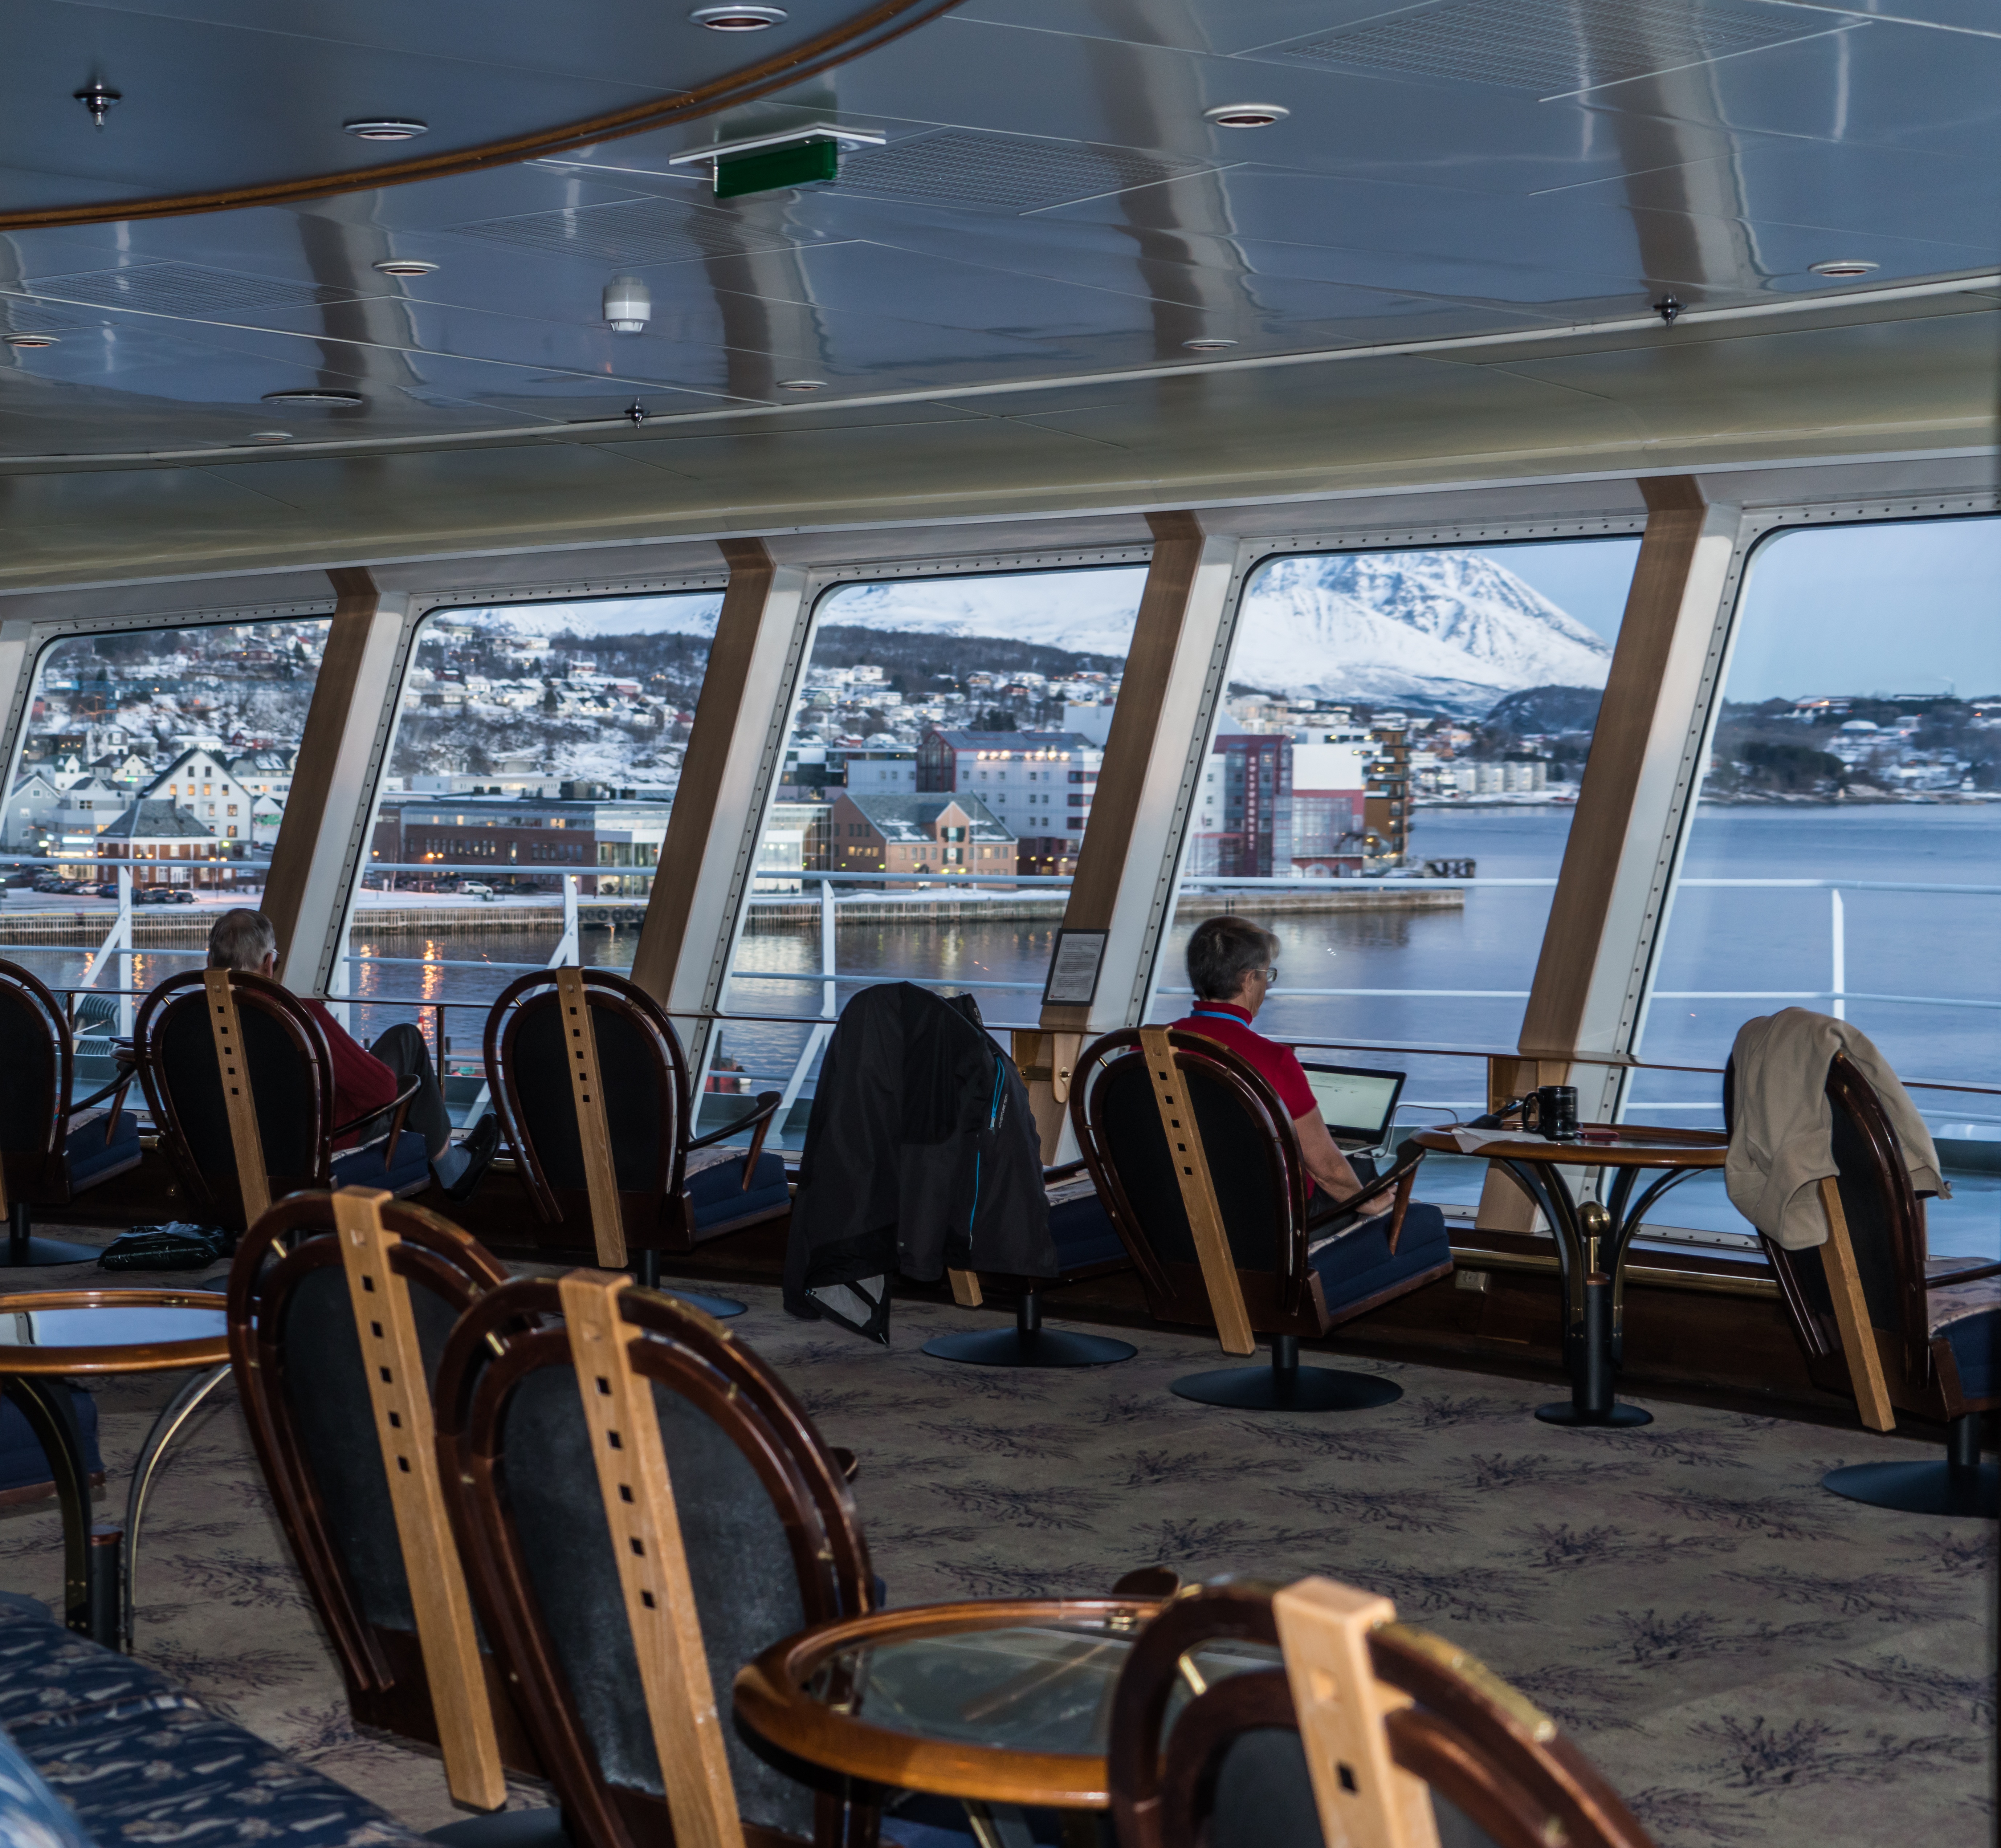
landscape, boat, view, ship, travel, vehicle, yacht, tourism, lounge, cruise, watercraft, norway, scandinavia, passenger ship, luxury yacht, hurtigruten, finnmarken